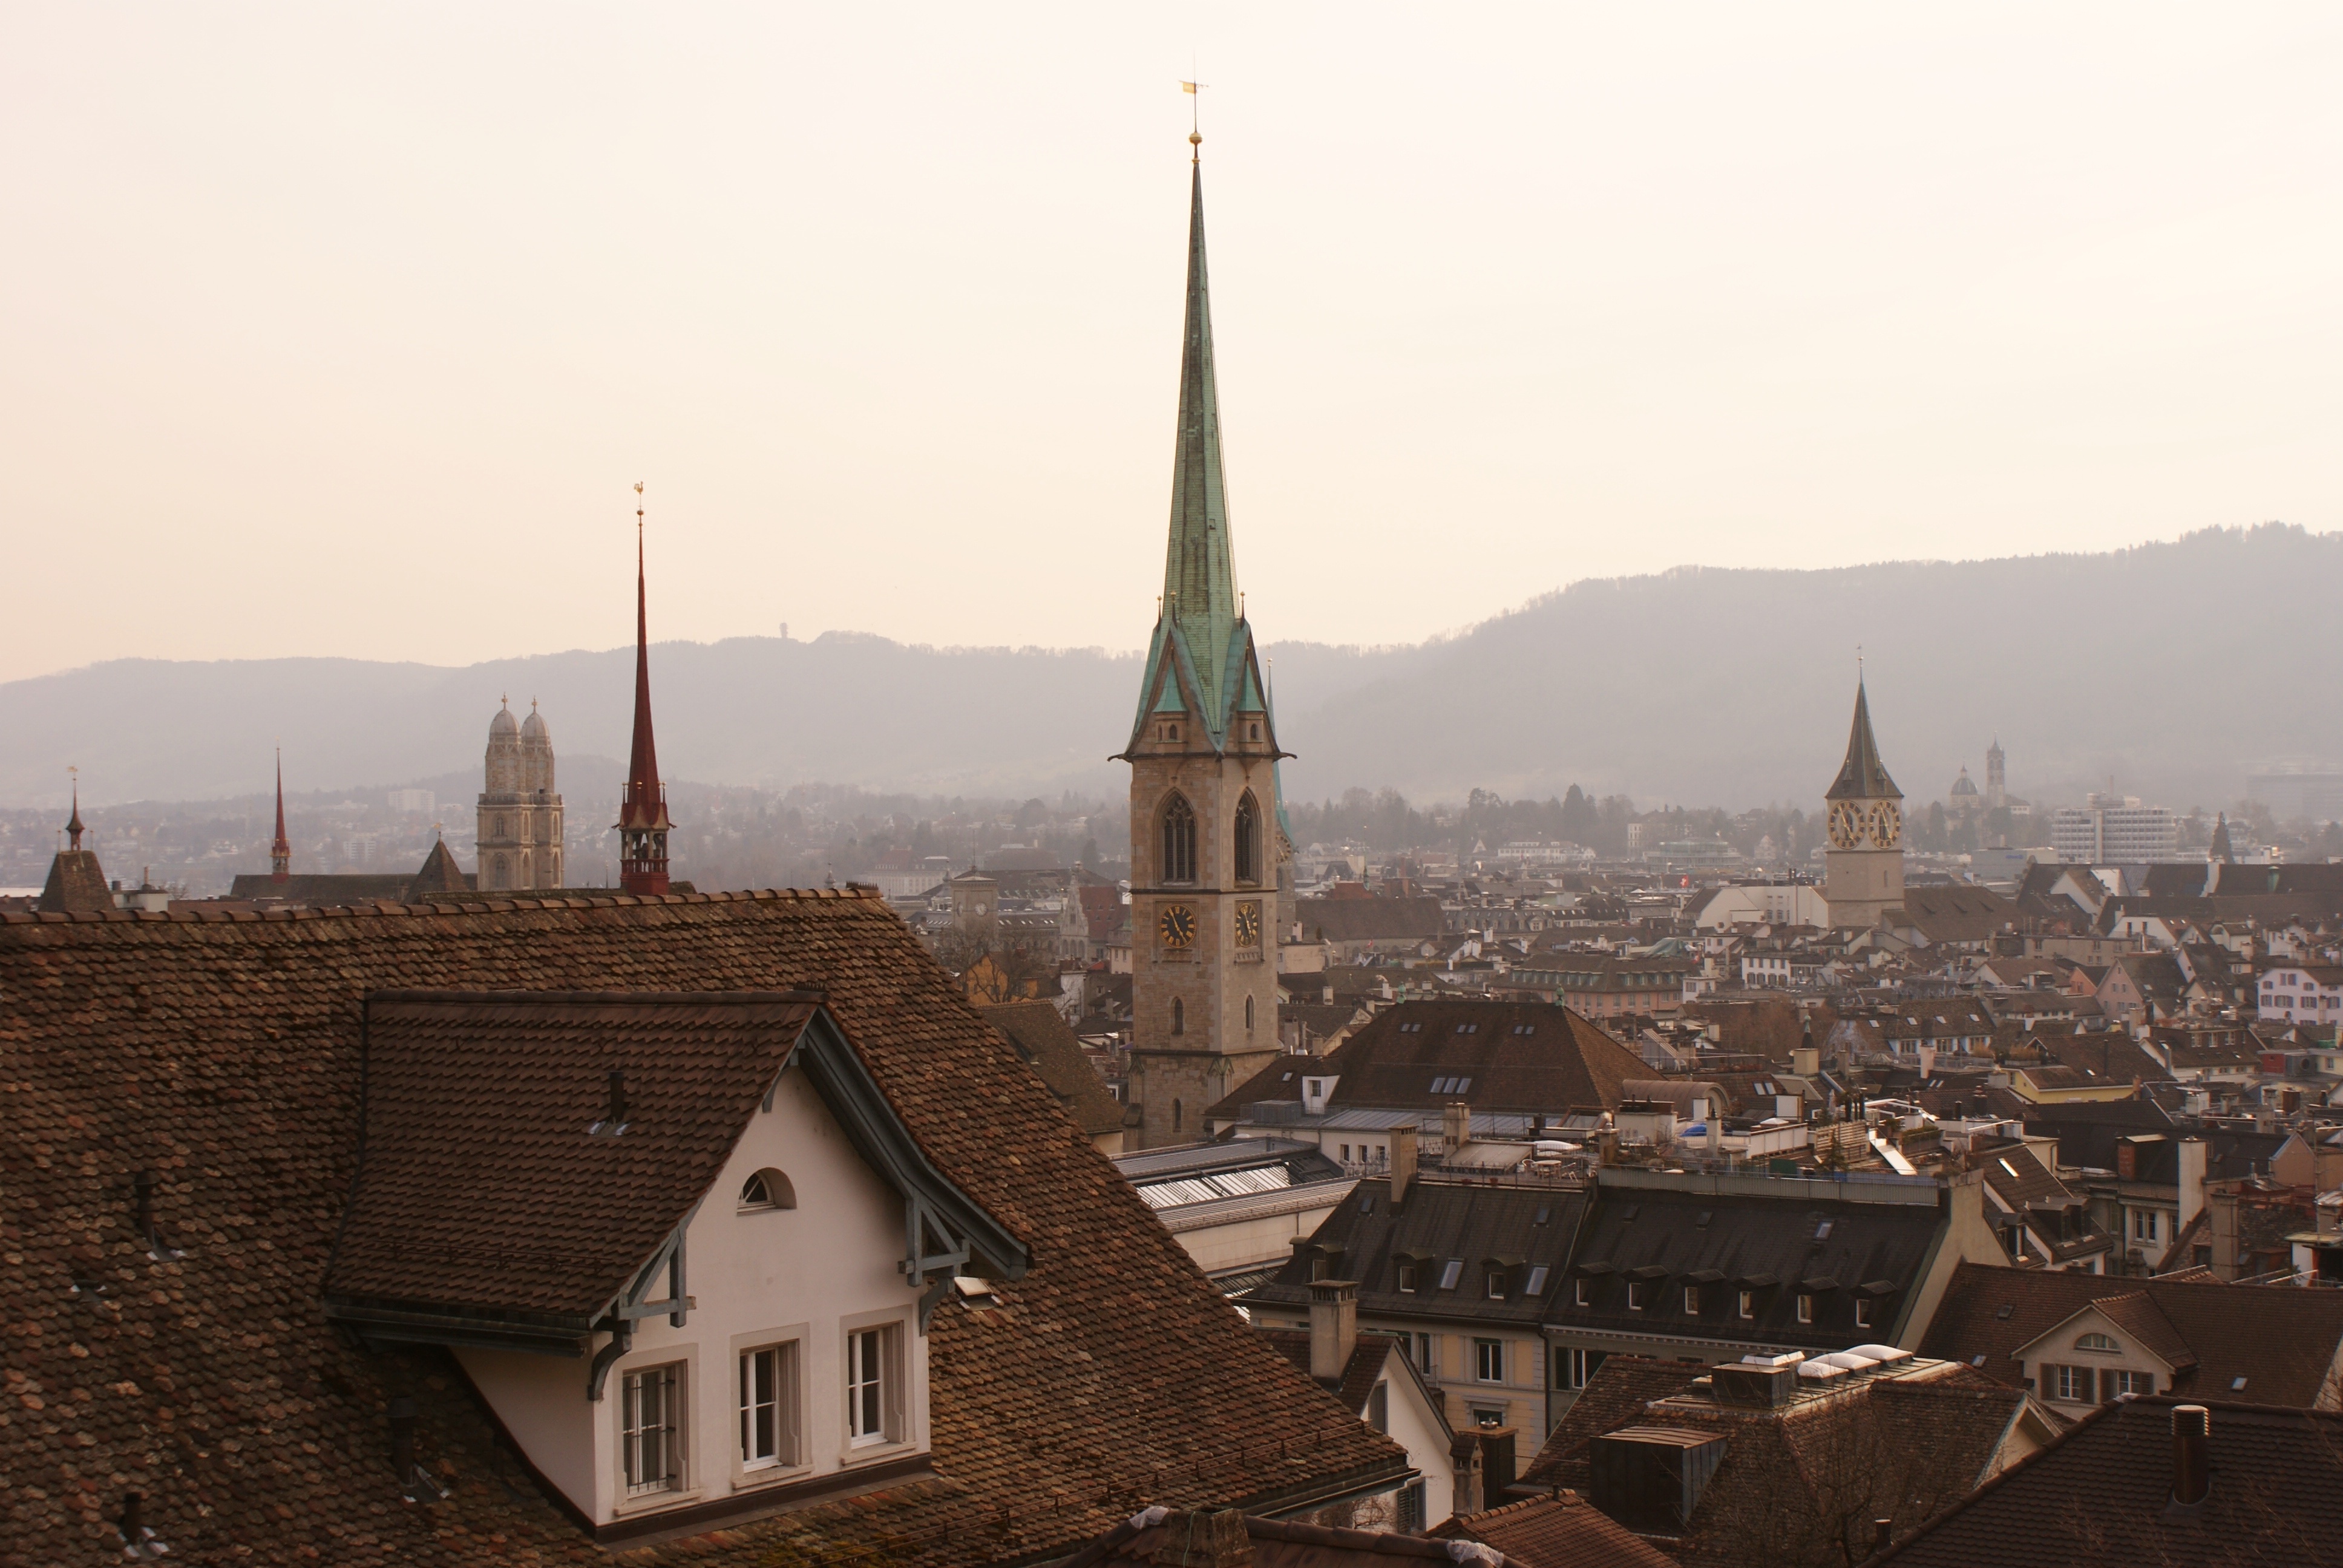
town, cityscape, tower, landmark, church, cathedral, place of worship, spire, ancient history